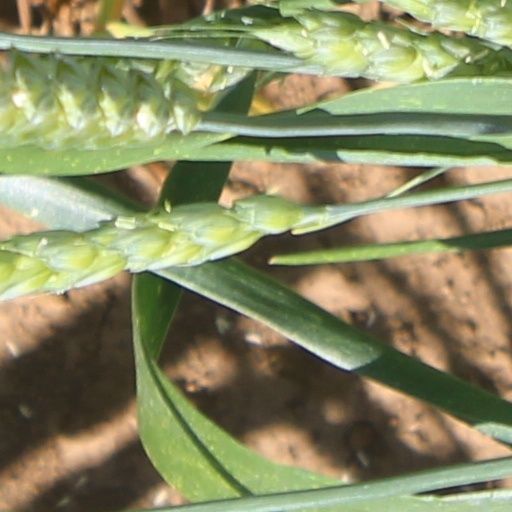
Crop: wheat